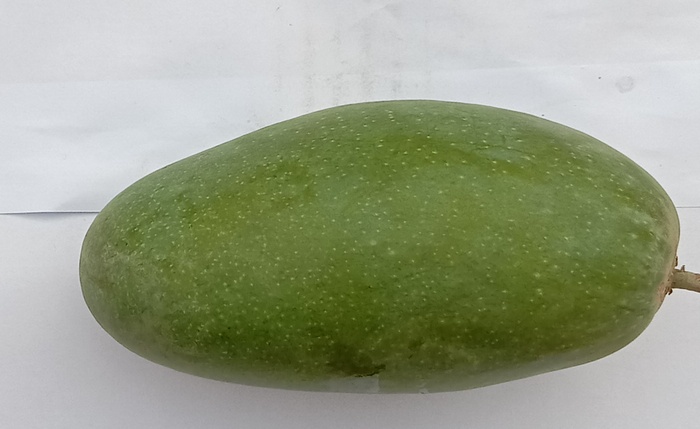
Mango variety: Dosehri